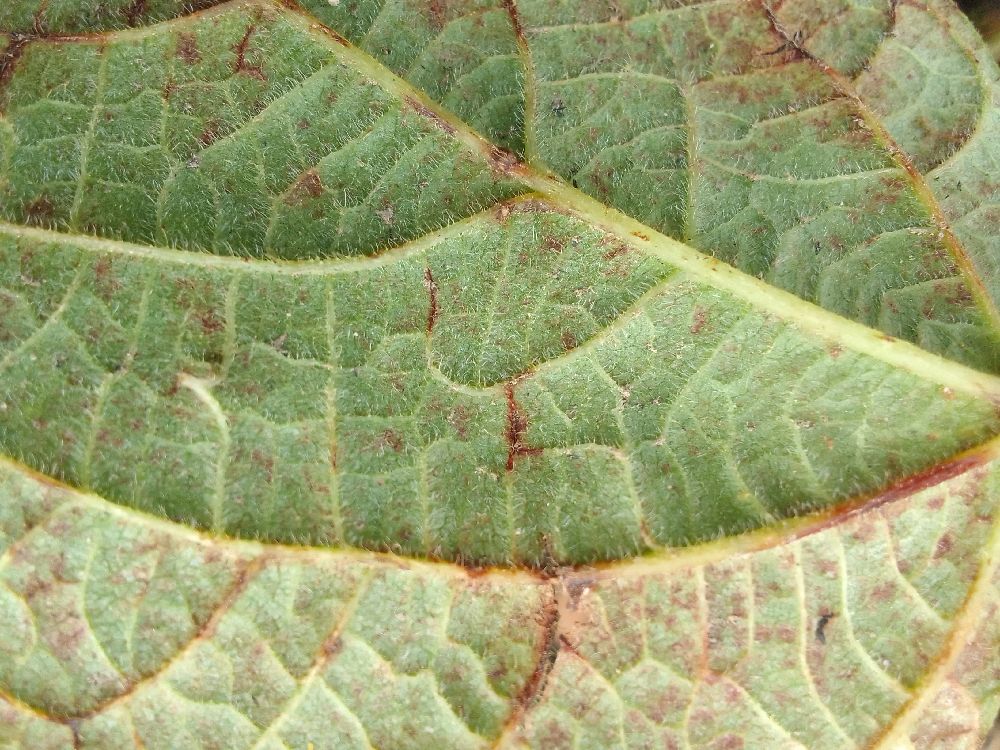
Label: anthracnose